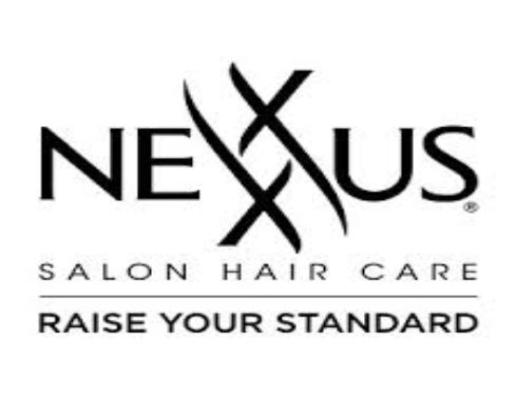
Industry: Necessities